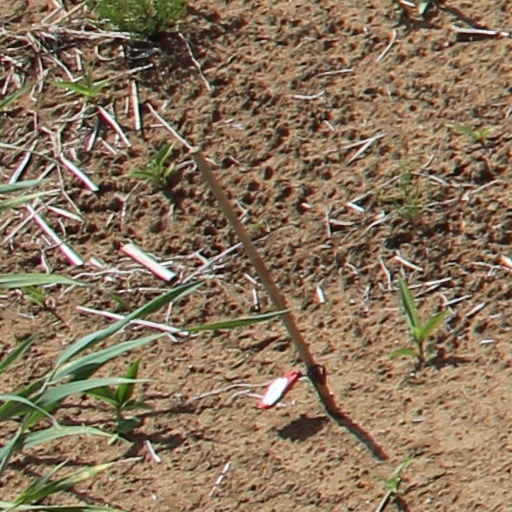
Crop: wheat